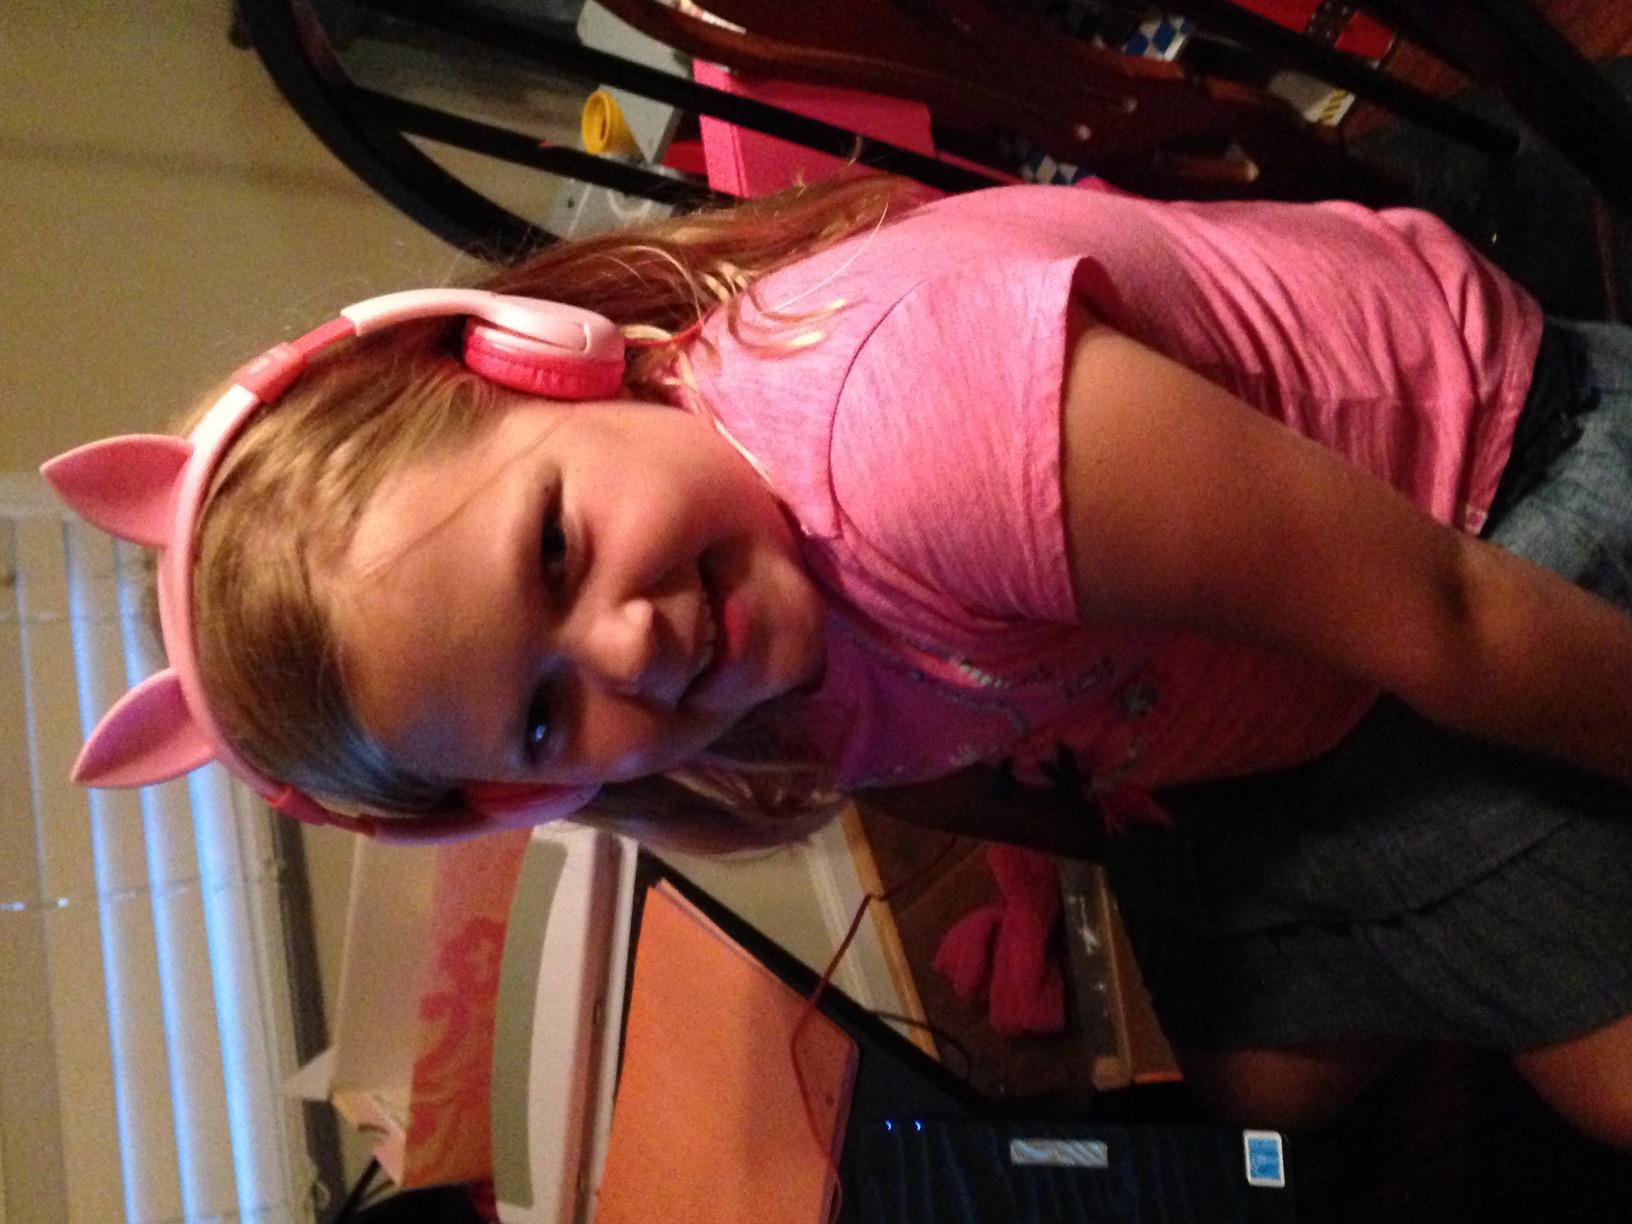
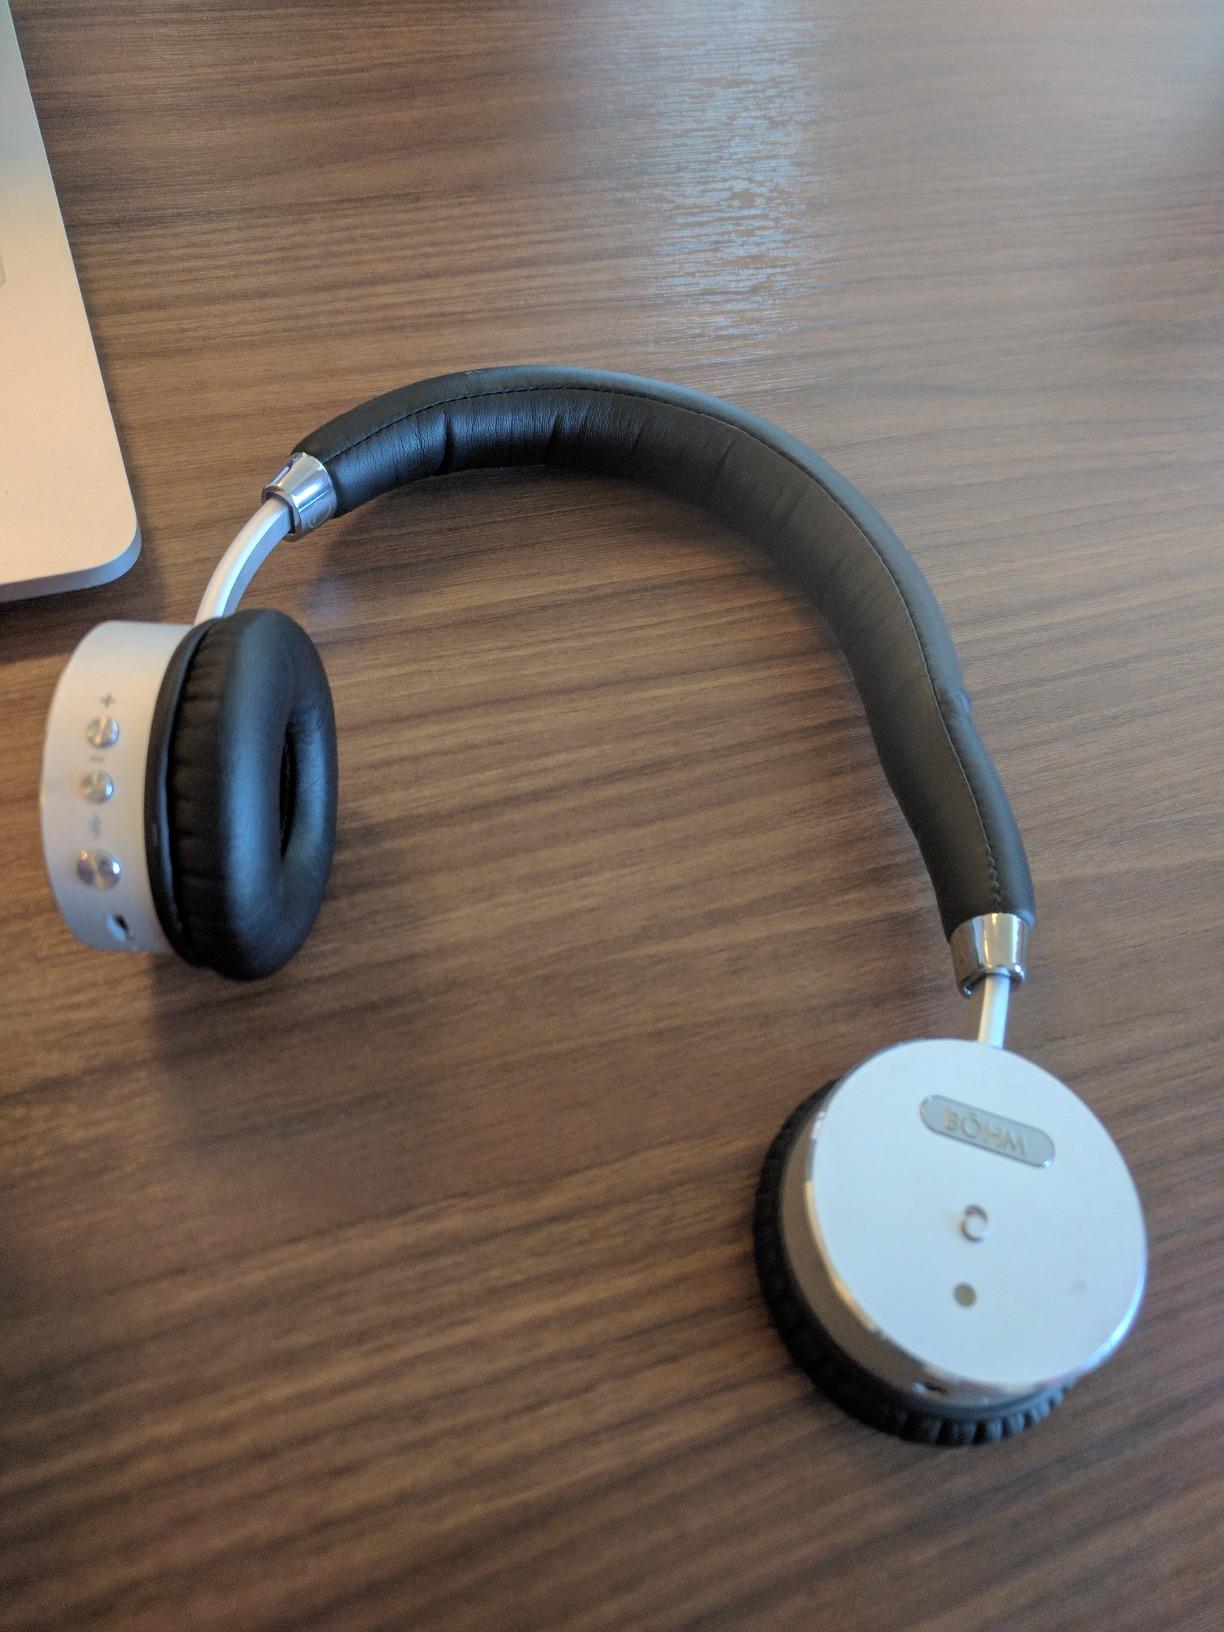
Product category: headphones
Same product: no